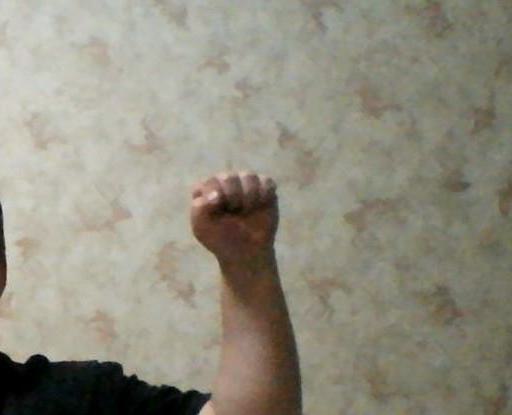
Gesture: fist